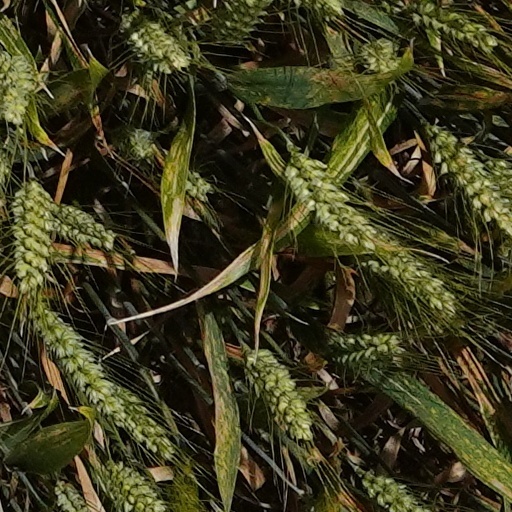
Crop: wheat